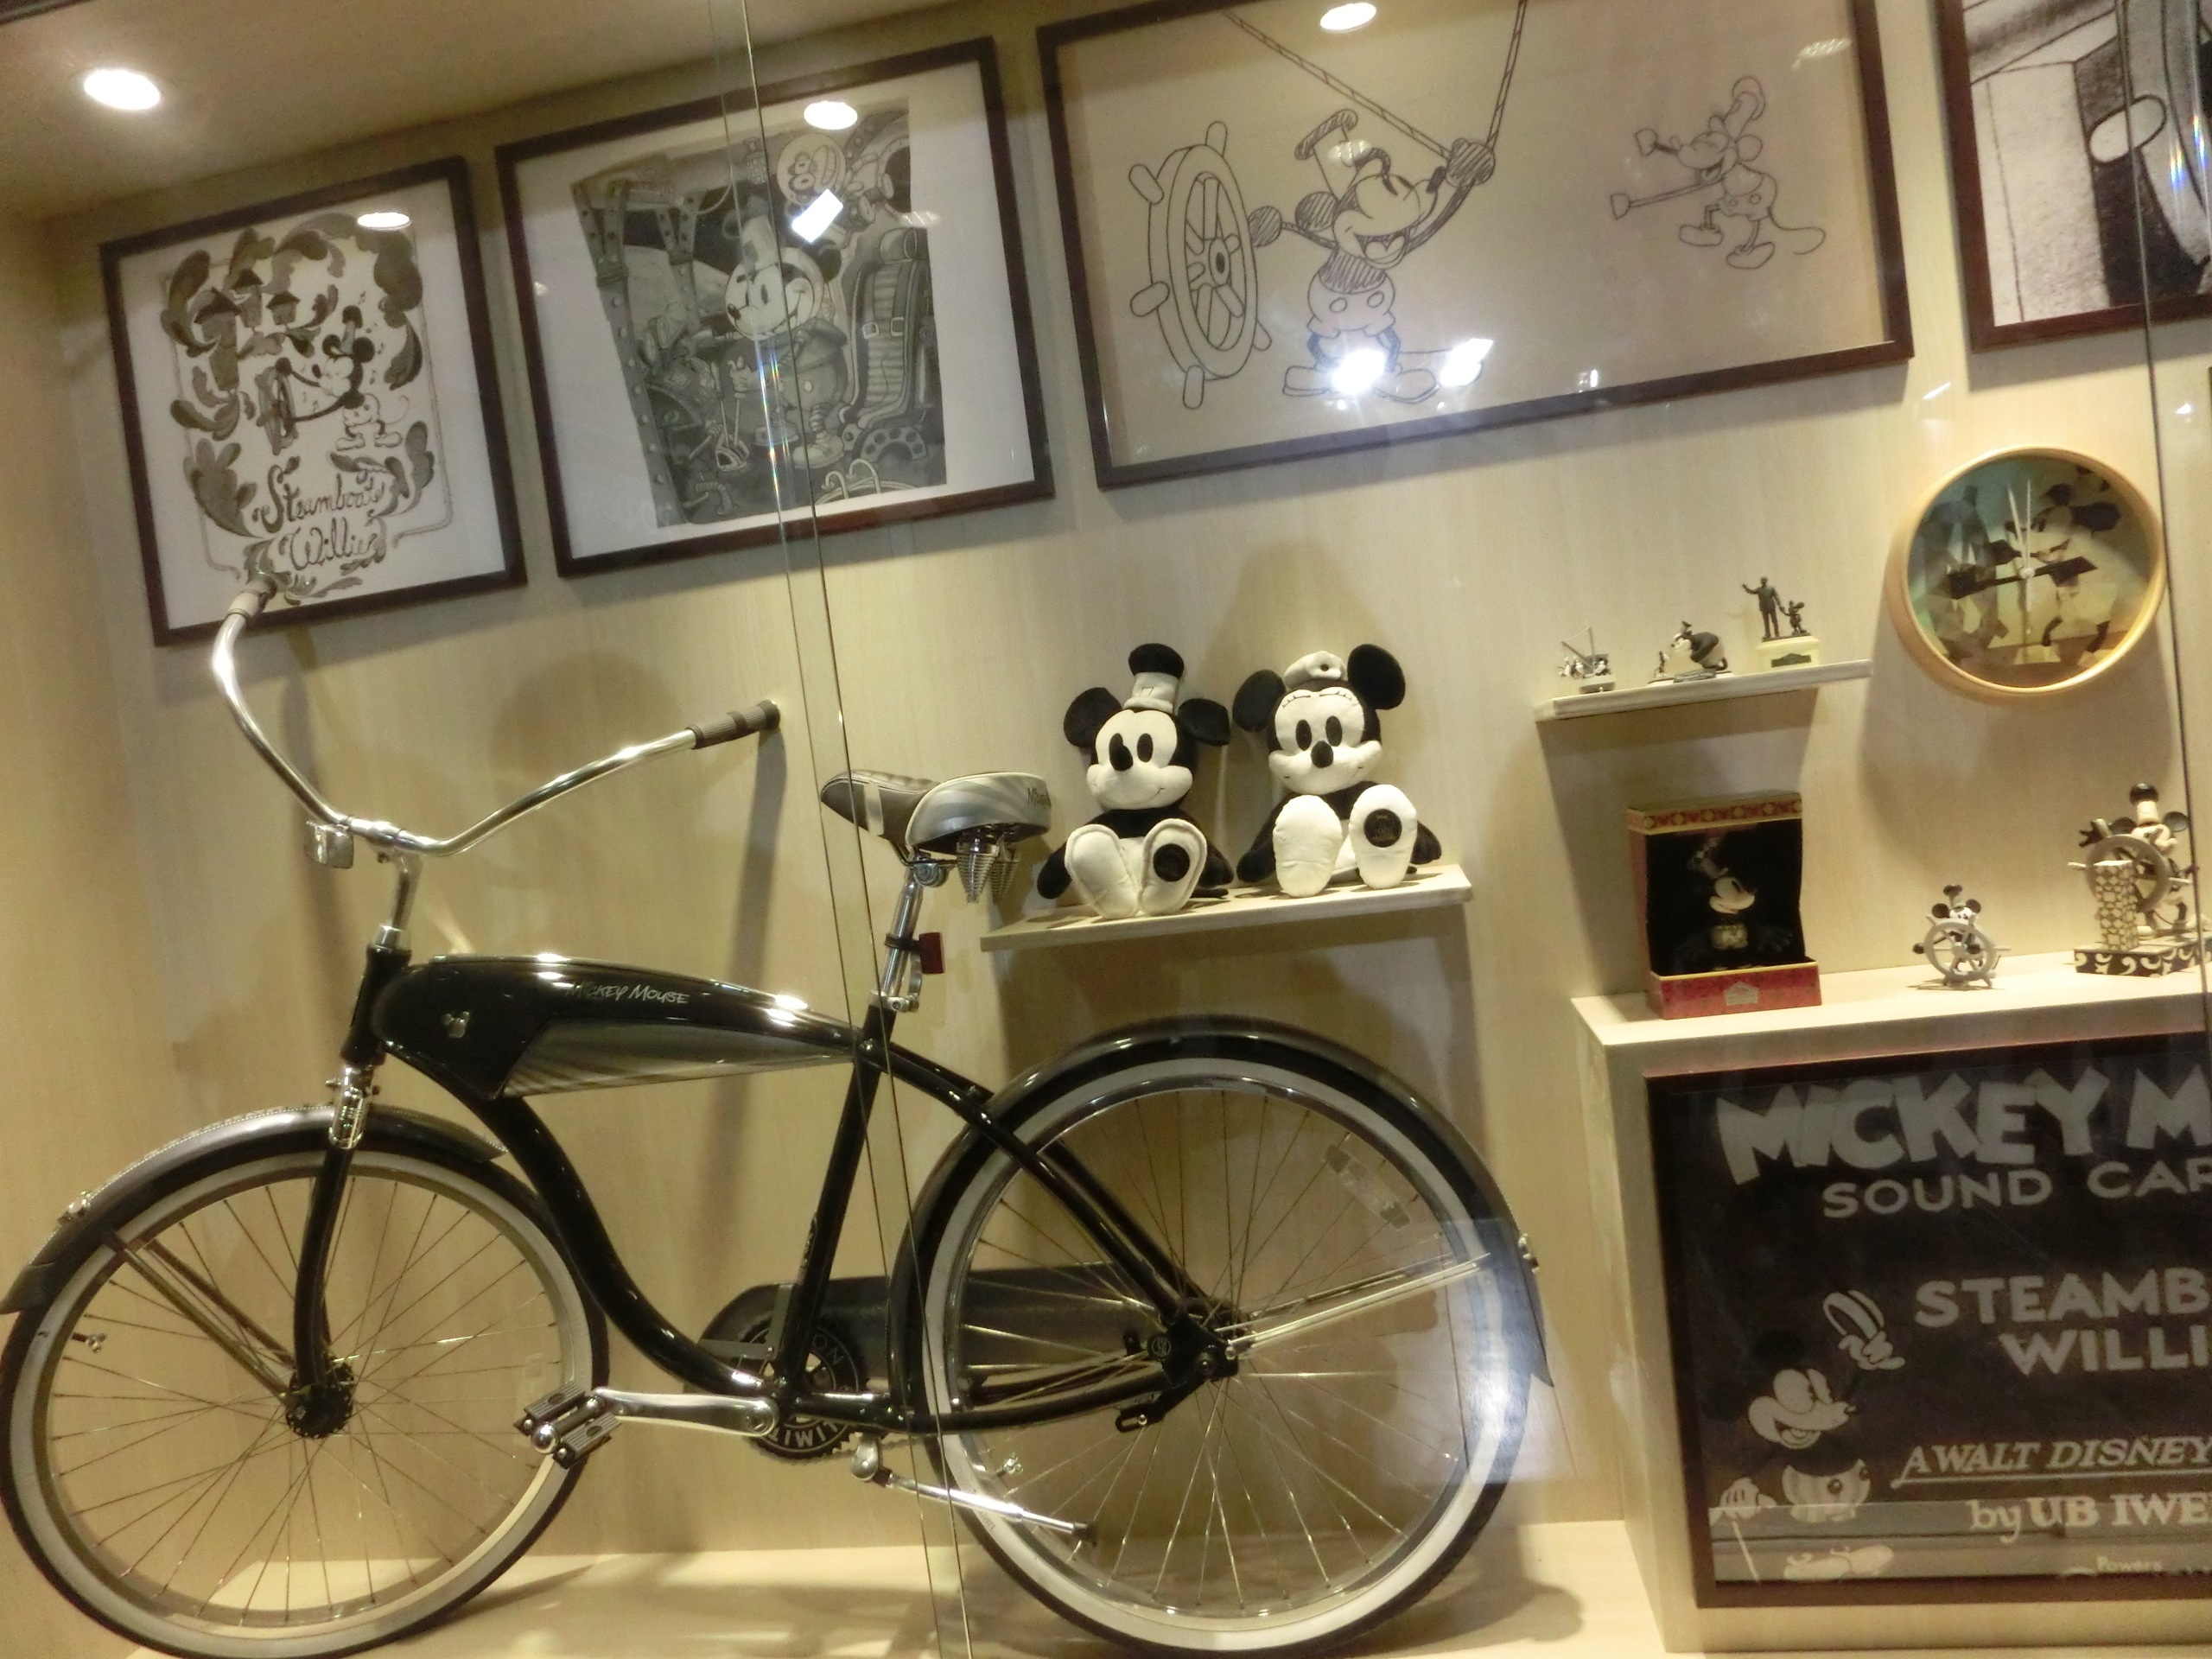
bicycle, vehicle, sports equipment, anniversary, exhibition, mickey, land vehicle